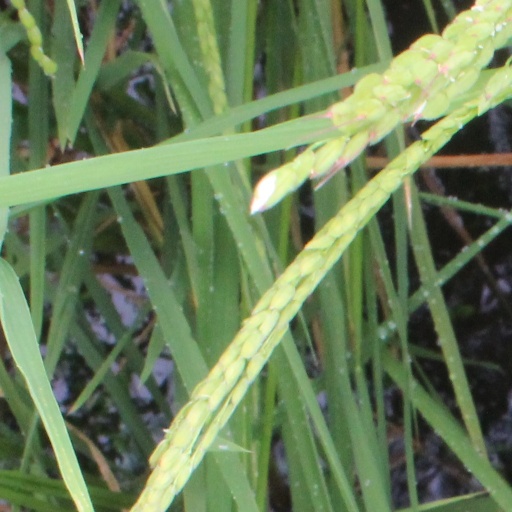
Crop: rice